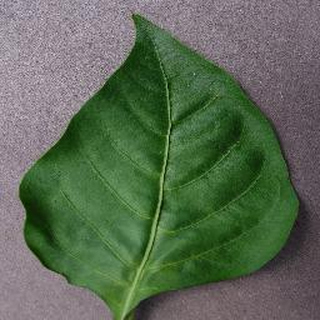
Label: healthy_bell_pepper